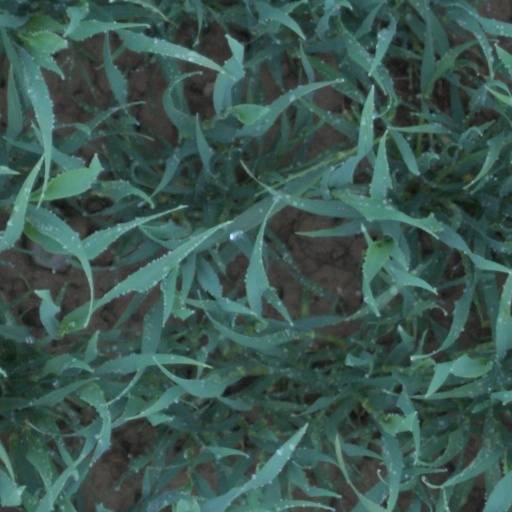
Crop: wheat